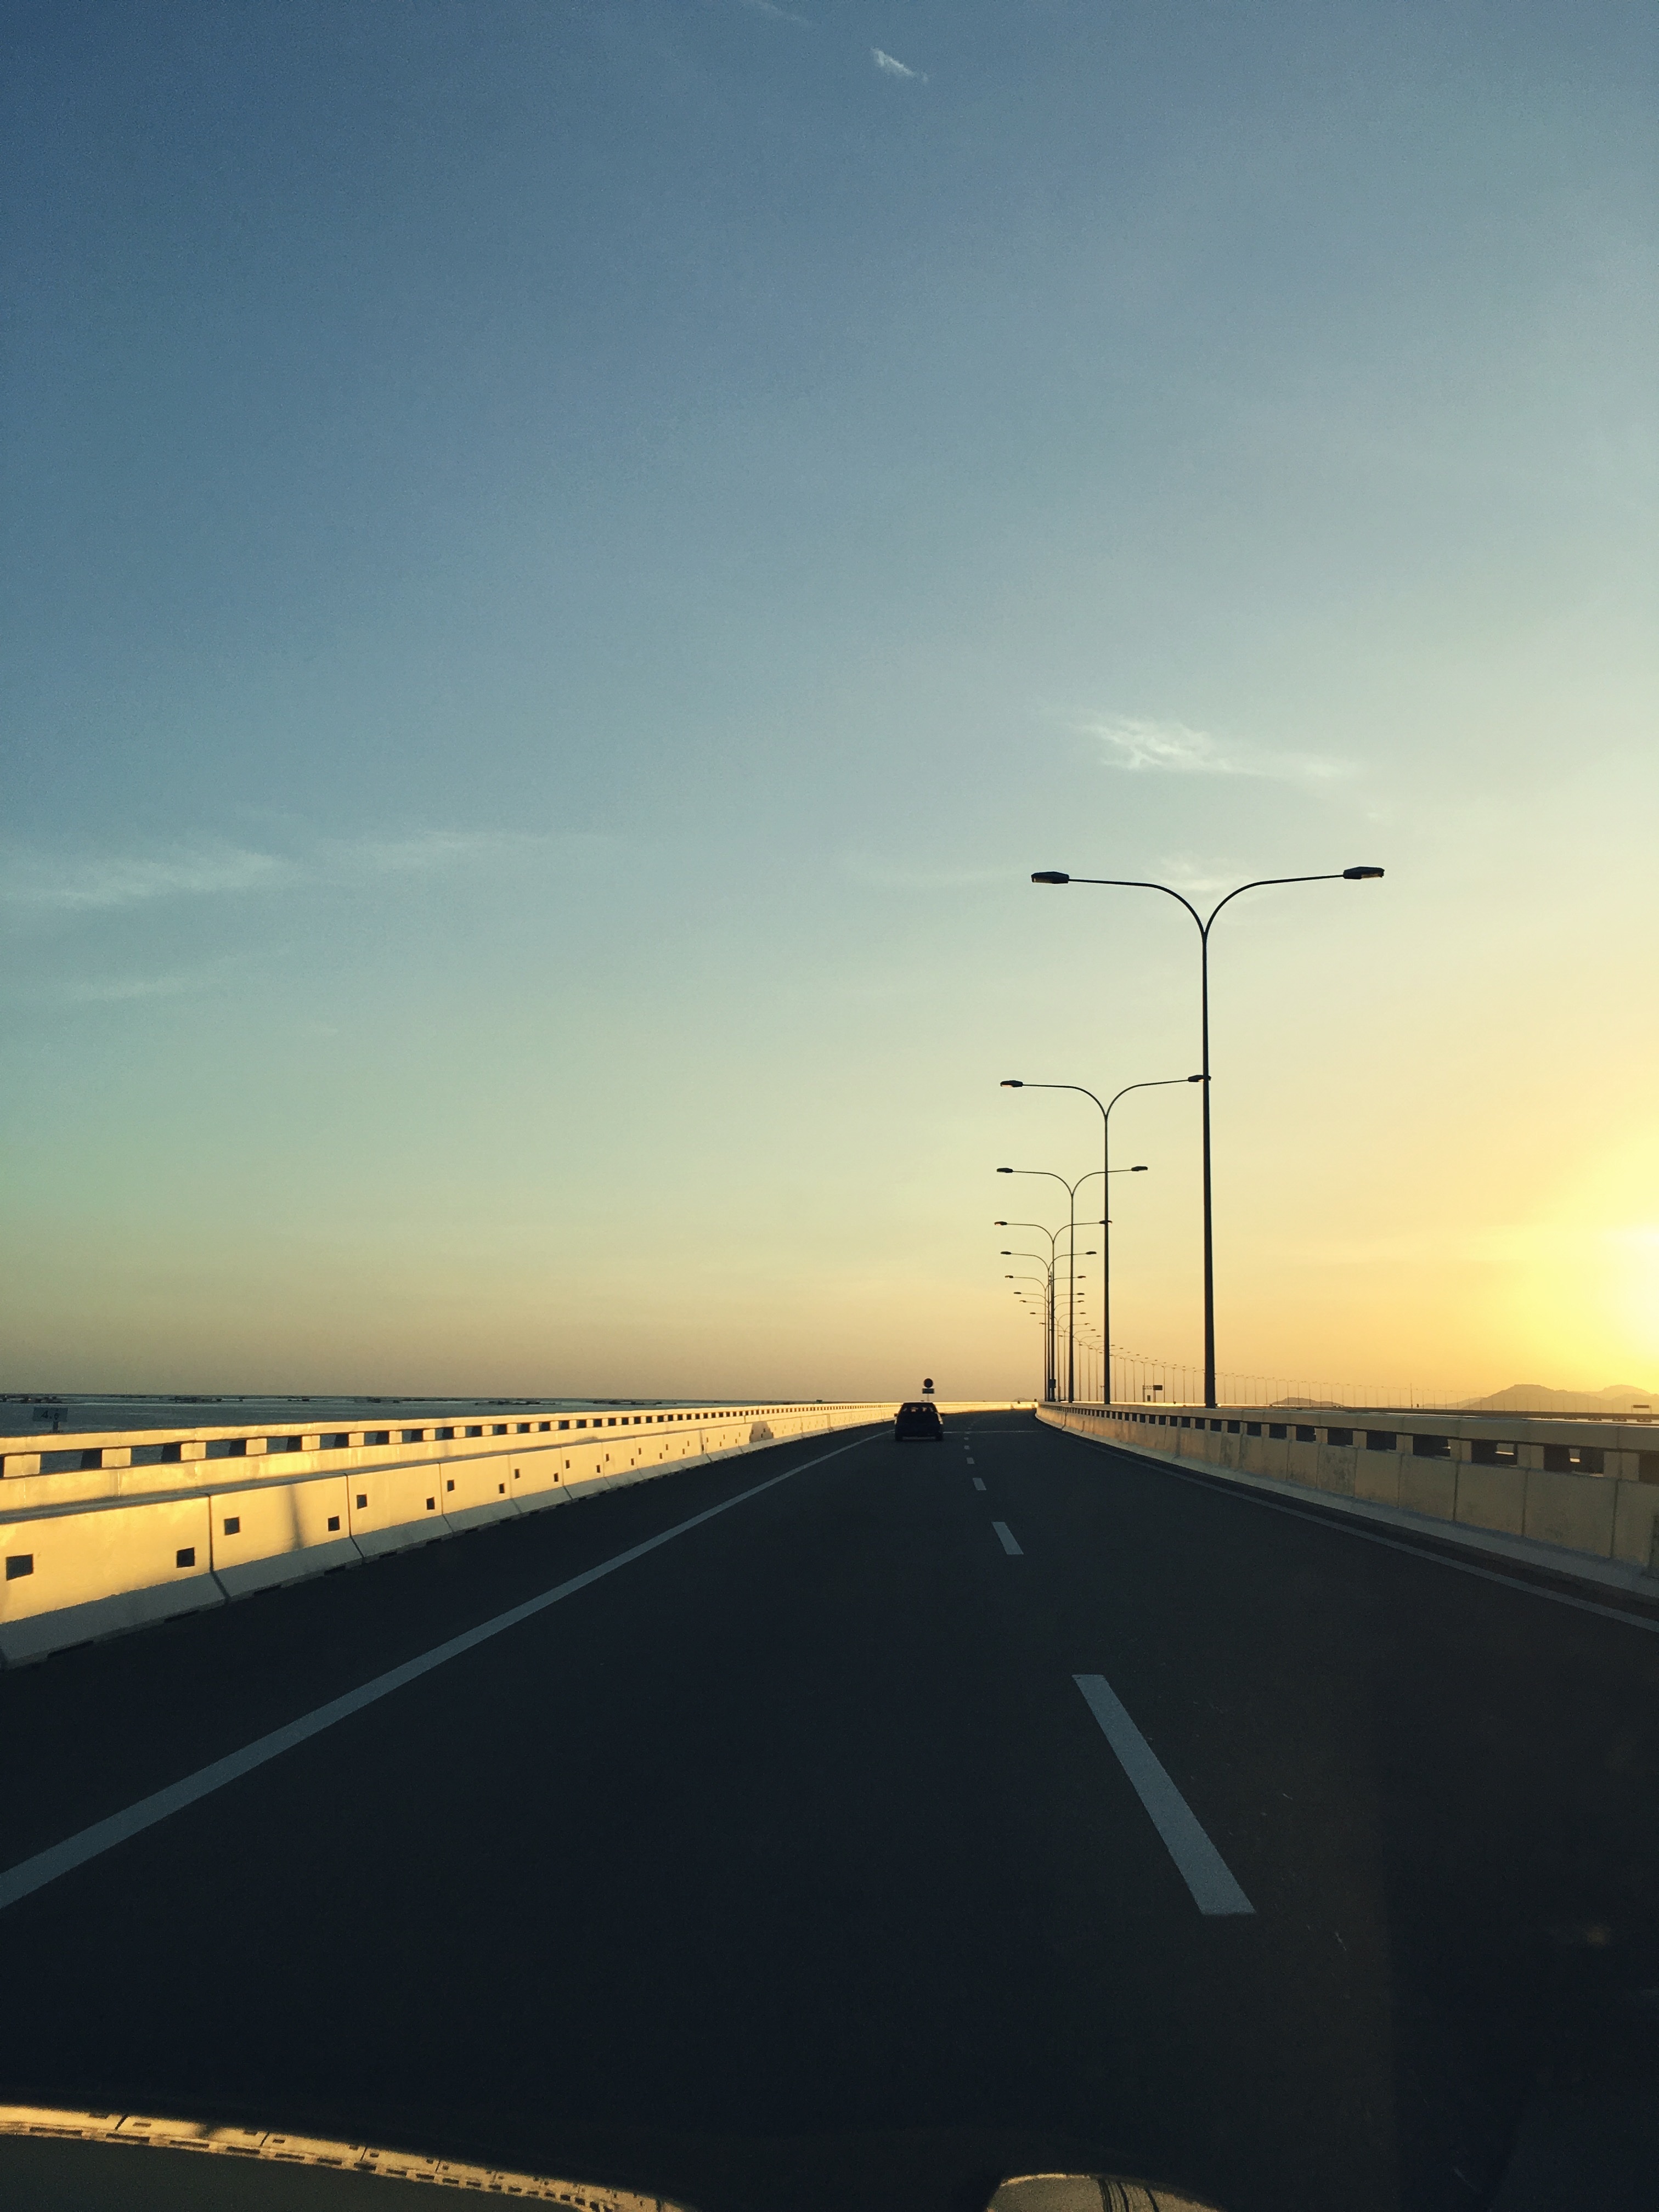
sea, coast, horizon, light, cloud, sky, sunrise, sunset, road, sunlight, morning, highway, wind, dawn, dusk, evening, line, street light, lighting, infrastructure, atmospheric phenomenon, atmosphere of earth